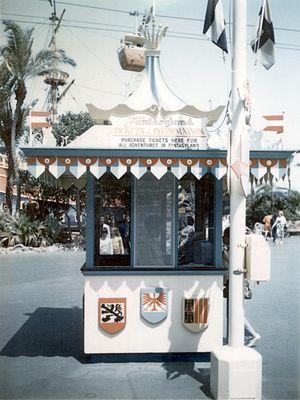
Les parcs Disney ont eu depuis l'ouverture de Disneyland en 1955 plusieurs systèmes de billetterie, c'est d'autant plus vrai qu'en 1955, les cartes magnétiques n'existaient pas.